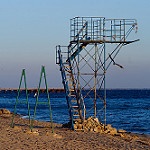
Scene: Outdoor